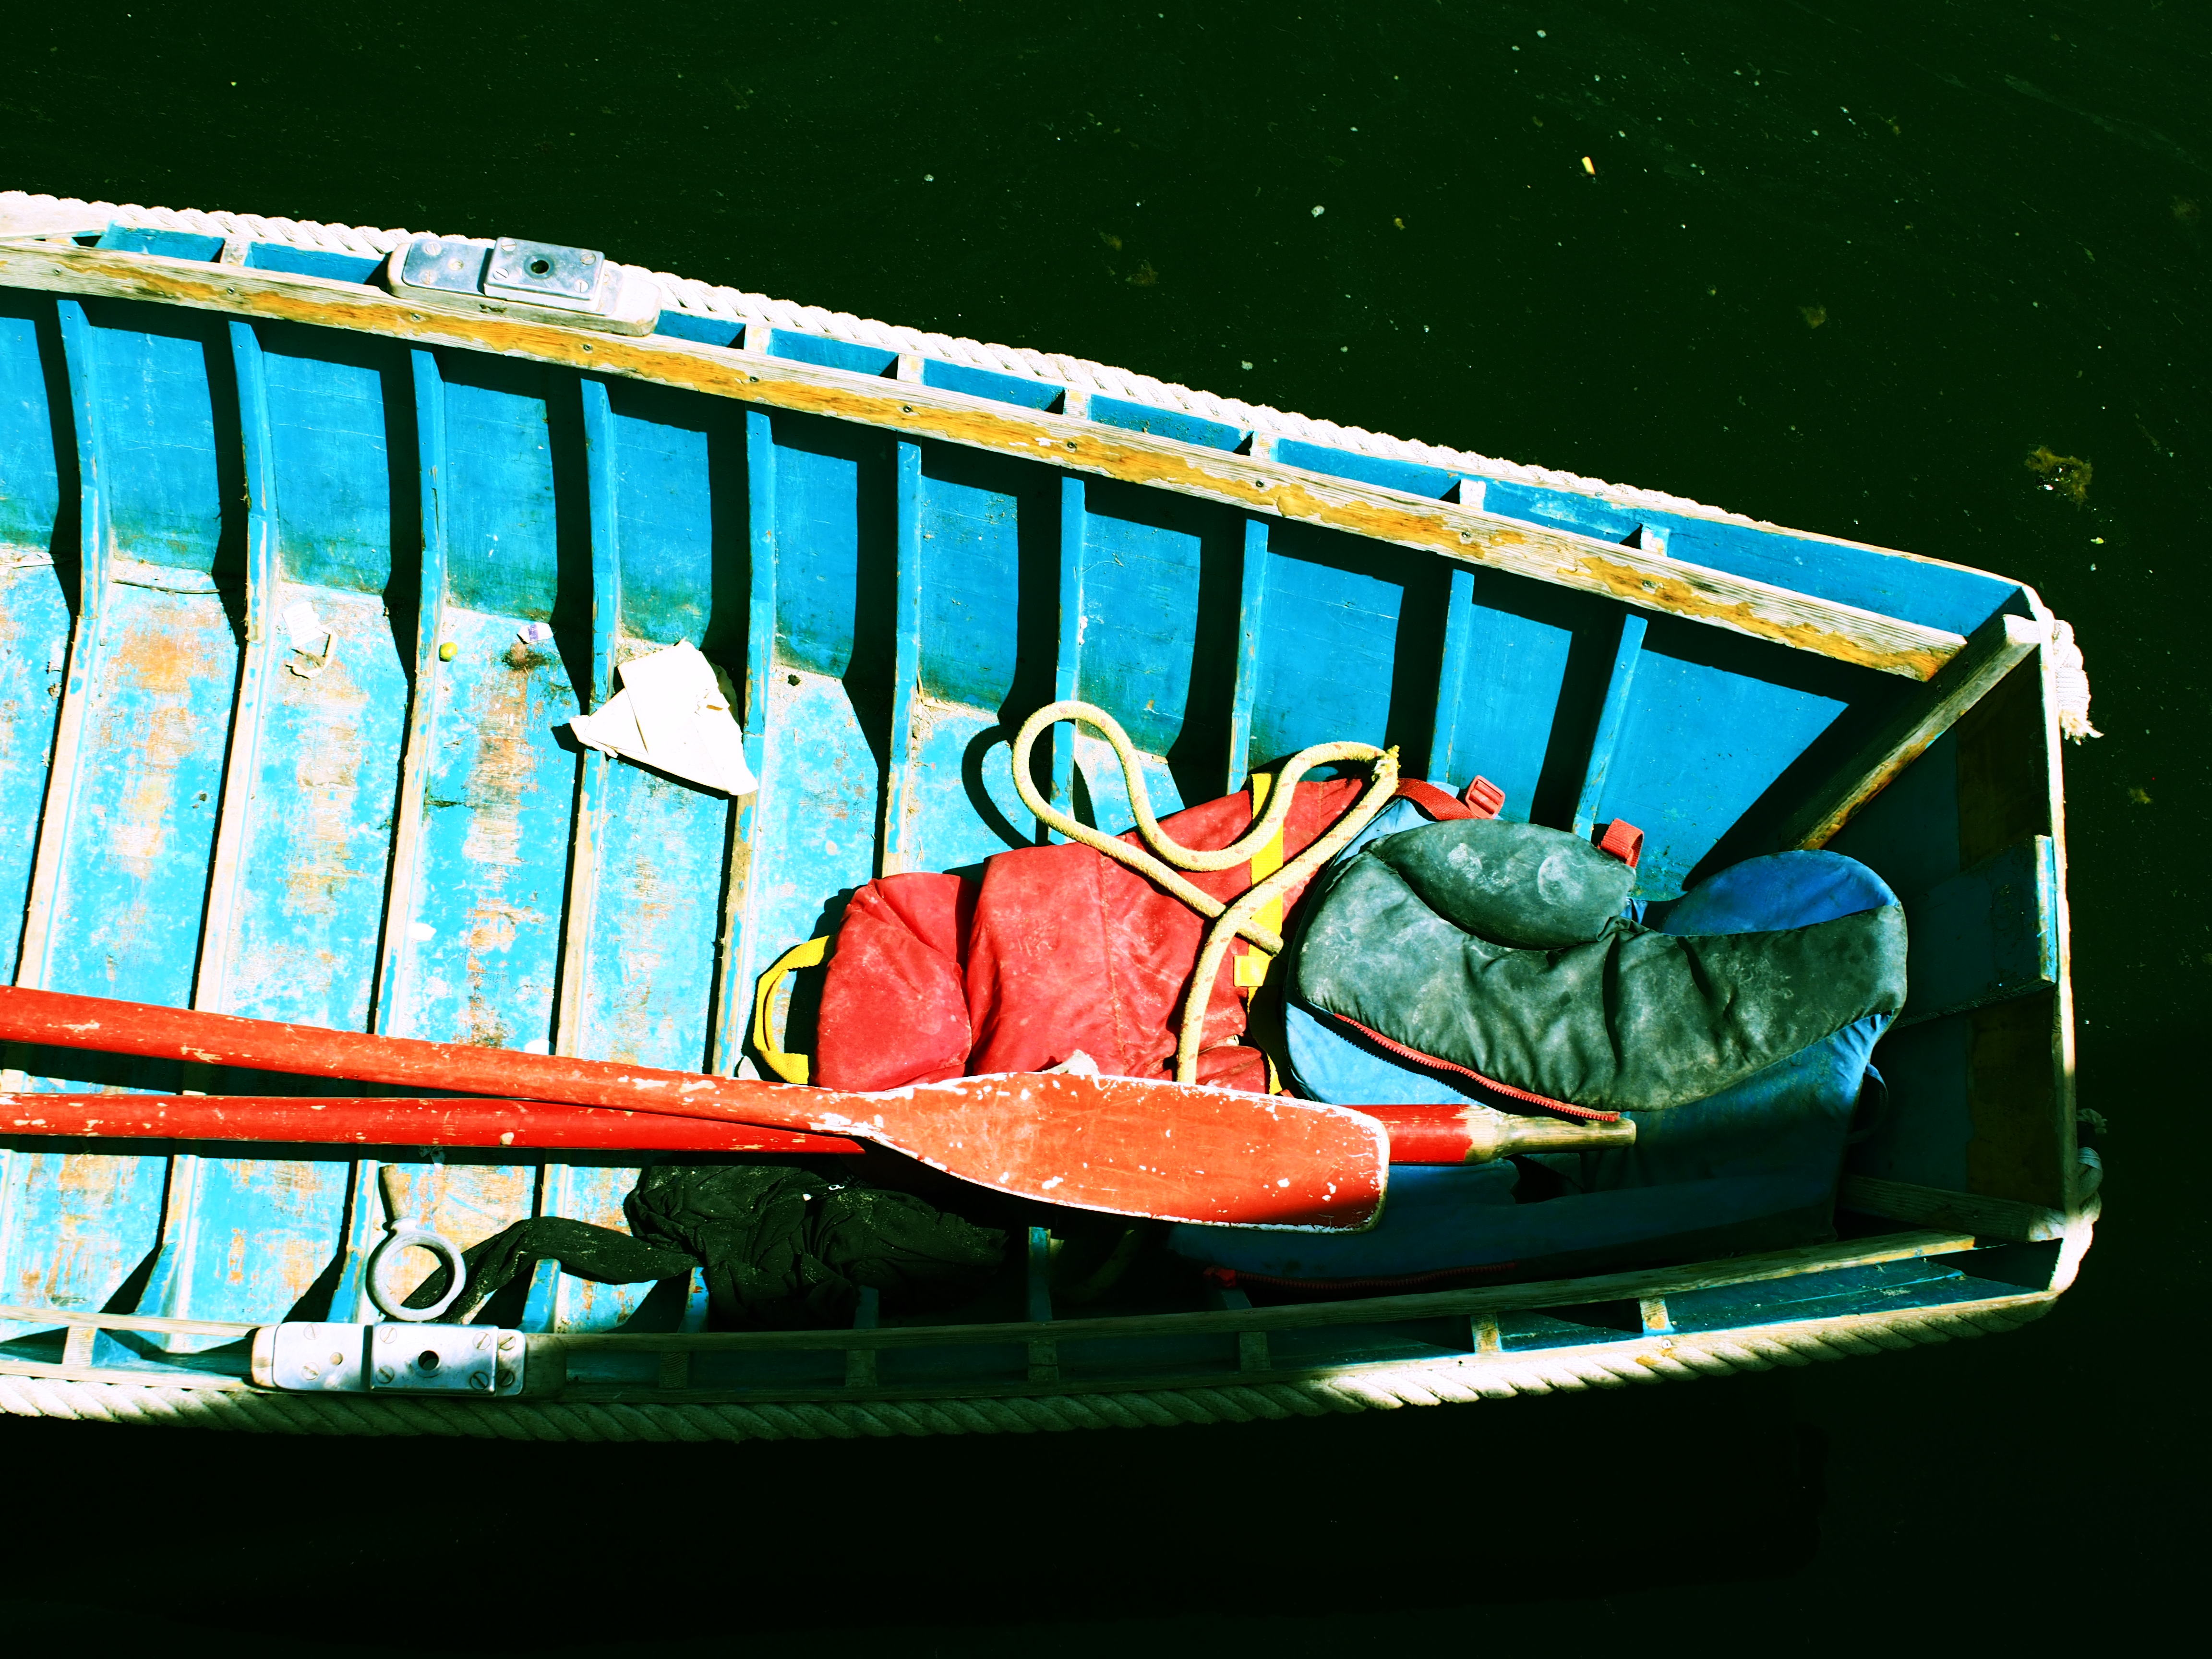
boat, canoe, green, paddle, vehicle, color, floating, stadium, art